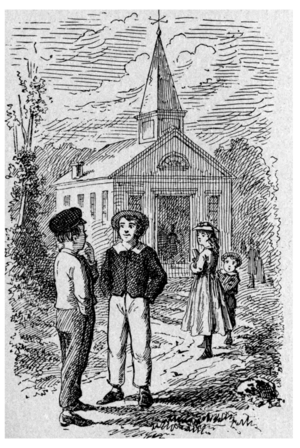
Les Aventures de Tom Sawyer est le premier roman que Mark Twain écrit seul. Il est publié en 1876, d'abord en Angleterre en juin, puis aux États-Unis en décembre.